Ion Stăvilă

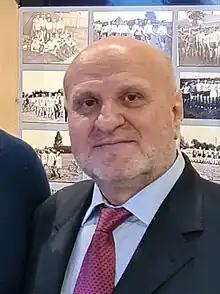
Stăvilă in 2023

Ion Stăvilă (born 9 October 1958) is a Moldovan diplomat. He served as the Moldovan Ambassador to Ukraine.